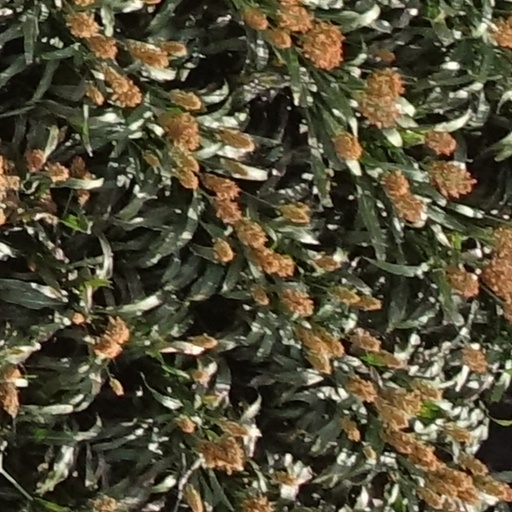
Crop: sorghum